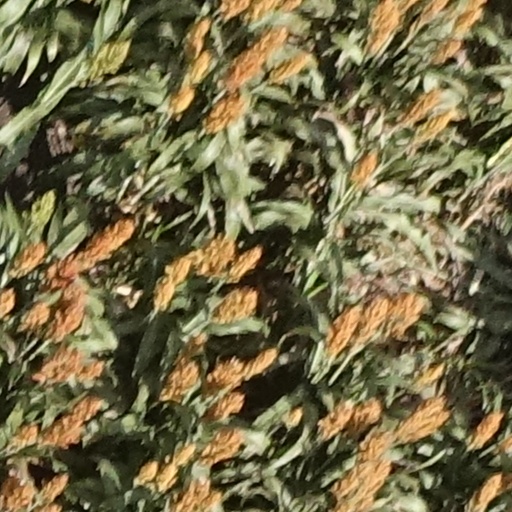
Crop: sorghum